Avex Inc.

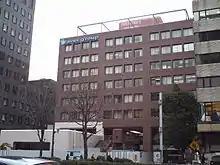
The Avex Building, finished in 2002 and funded by Sumitomo Life, in Minami-Aoyama, Tokyo

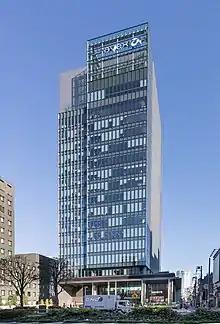
The headquarters of the company until 2021

Avex was registered June 1, 1973, as , although it did not become established until 1988. They began as a CD wholesaler based in Machida, Tokyo. In September 1990, they opened a recording studio and created Avex Trax as a music label. In the same year, they created "Musique Folio Inc.", a music publishing company, which became "Prime Direction Inc."